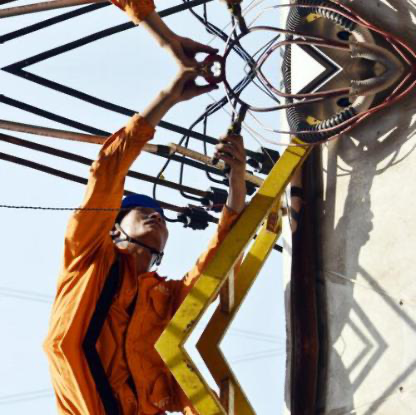
Objects in the image:
label: helmet